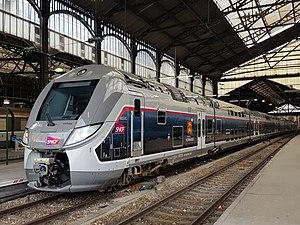
Nouvelle rame Omnéo Premium en test en gare de Paris-Saint-Lazare.
Le TER Normandie, ou Nomad Train depuis 2020, est le réseau de Transport express régional de la région Normandie. Ce réseau est le résultat de la fusion des anciens réseaux TER Basse-Normandie et TER Haute-Normandie, propres aux anciennes régions. Celui-ci intègre également les cinq anciennes lignes Intercités, qui relevaient jusqu'ici de la responsabilité de l’État et dont le transfert à la région Normandie a été effectué au 1ᵉʳ janvier 2020.
Cette liste recense les éléments du parc du Regio 2N, matériel roulant de la Société nationale des chemins de fer français circulant depuis 2014 sur les réseaux TER et, depuis 2018, sur le réseau Transilien.
Intercités Normandie est une ancienne direction du réseau de transport ferroviaire Intercités, géré par SNCF Mobilités, prenant en charge l'exploitation des liaisons normandes relevant des Trains d'équilibre du territoire, par délégation de l’État. Les lignes normandes se trouvent aujourd'hui réunies au sein de la Direction Intercités Nord-Normandie. Pour autant, au-delà de cette organisation interne à la SNCF, la spécificité des Intercités Normandie demeure puisqu'à partir de 2020, la région a vocation à devenir autorité organisatrice des lignes TET desservant son territoire, en lieu et place de l’État.